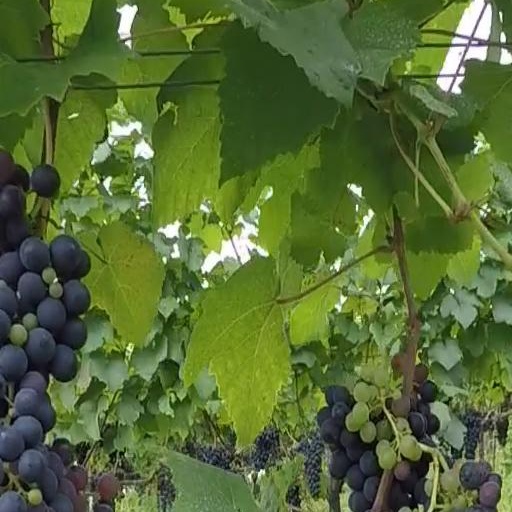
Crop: grape